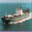
Label: ship